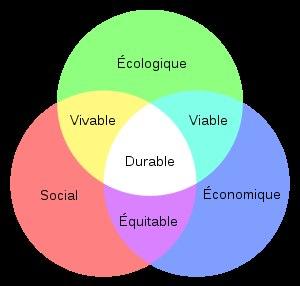
Le développement durable est une conception de la croissance économique qui s'inscrit dans une perspective de long terme et qui intègre les contraintes liées à l'environnement et au fonctionnement de la société. Selon la définition donnée dans le rapport de la Commission mondiale sur l'environnement et le développement de l'Organisation des Nations unies, dit rapport Brundtland, où cette expression est apparue pour la première fois en 1987, « le développement durable est un développement qui répond aux besoins du présent sans compromettre la capacité des générations futures de répondre aux leurs ».
L'économie est une discipline qui étudie l'économie en tant qu'activité humaine, qui consiste en la production, la distribution, l'échange et la consommation de biens et de services.
L'environnement est « l'ensemble des éléments qui entourent un individu ou une espèce et dont certains contribuent directement à subvenir à ses besoins », ou encore comme « l'ensemble des conditions naturelles et culturelles susceptibles d’agir sur les organismes vivants et les activités humaines ».
Un écovillage, est une agglomération rurale, ayant une perspective d'autosuffisance reposant sur trois axes : un modèle économique alternatif, une place prépondérante accordée à l'écologie et une vie communautaire active. Un des objectifs de ce concept est de redonner une place plus équilibrée à l'homme en harmonie avec son environnement, dans un respect des écosystèmes présents.
La protection de l'environnement consiste à prendre des mesures pour limiter ou supprimer l'impact négatif des activités de l'homme sur son environnement.